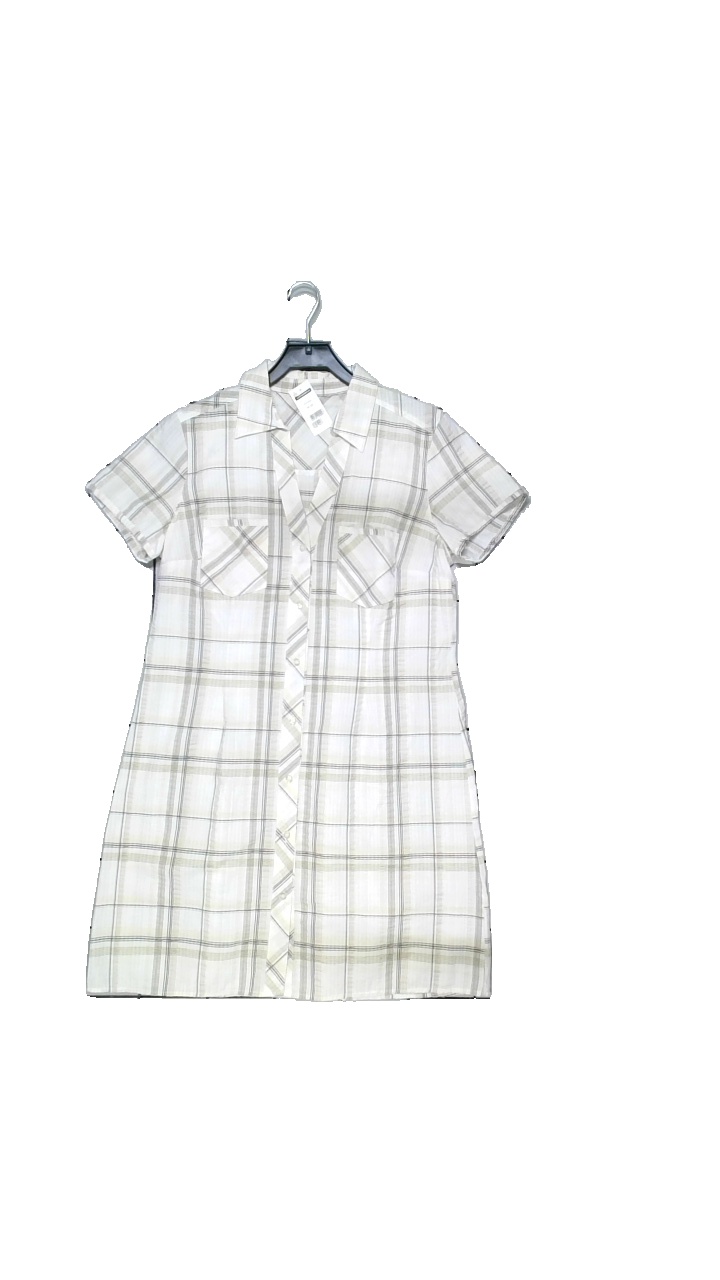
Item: Dress (Ladies)
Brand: Missing
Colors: Yellow, White, Multicolor
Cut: Regular
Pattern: Geometric print
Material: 100% cotton
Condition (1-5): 4
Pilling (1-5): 4
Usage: Reuse
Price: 50-100